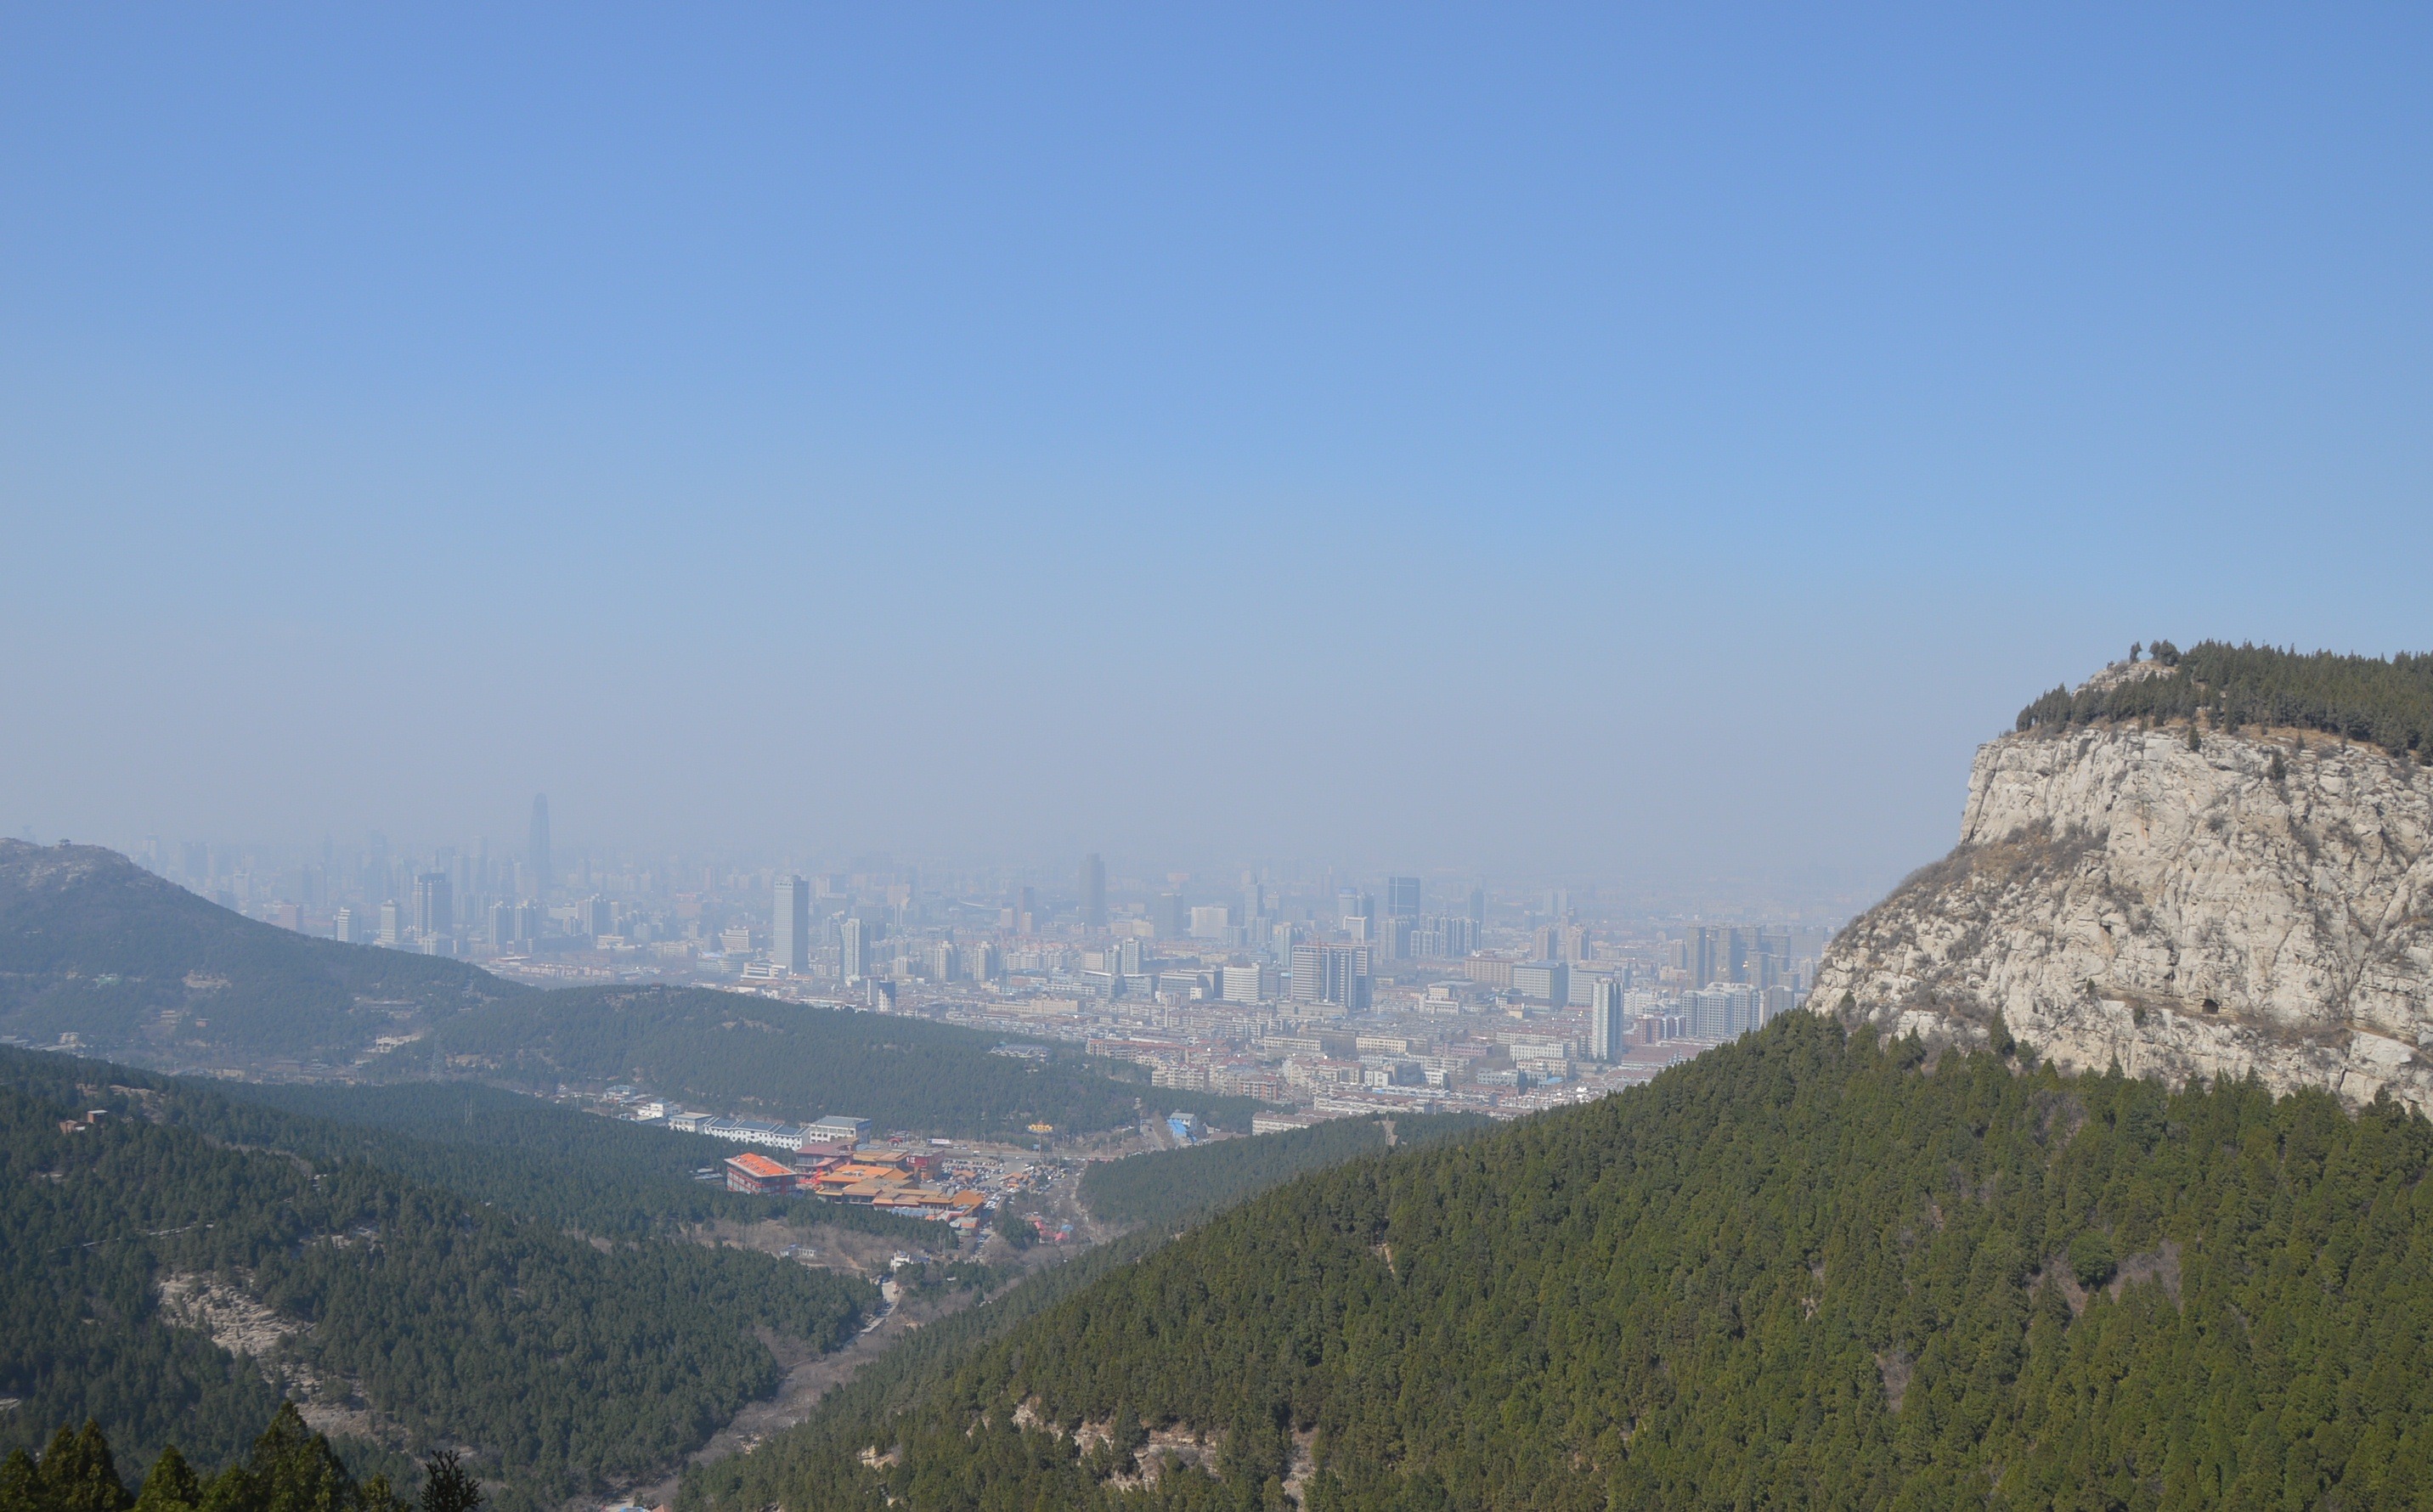
mountain, hill, city, valley, mountain range, cliff, terrain, ridge, summit, buildings, alps, smog, plateau, china, pollution, landform, mountain pass, geographical feature, mountainous landforms